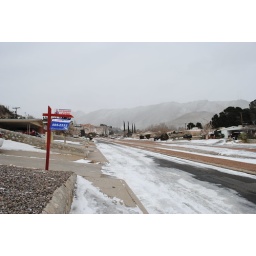
The street in front of our house